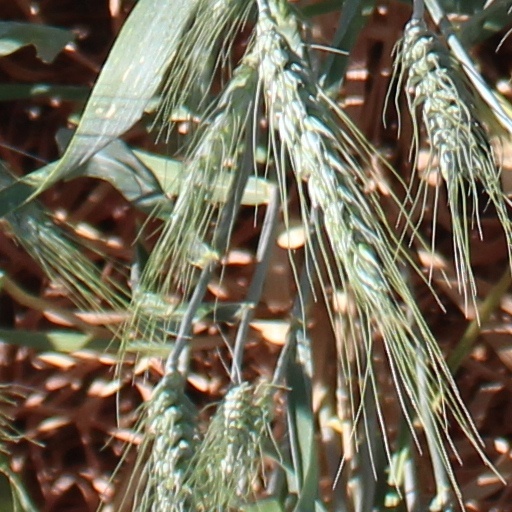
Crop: wheat